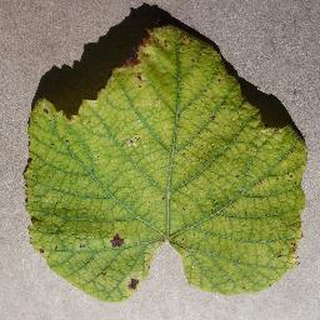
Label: grape_leaf_blight